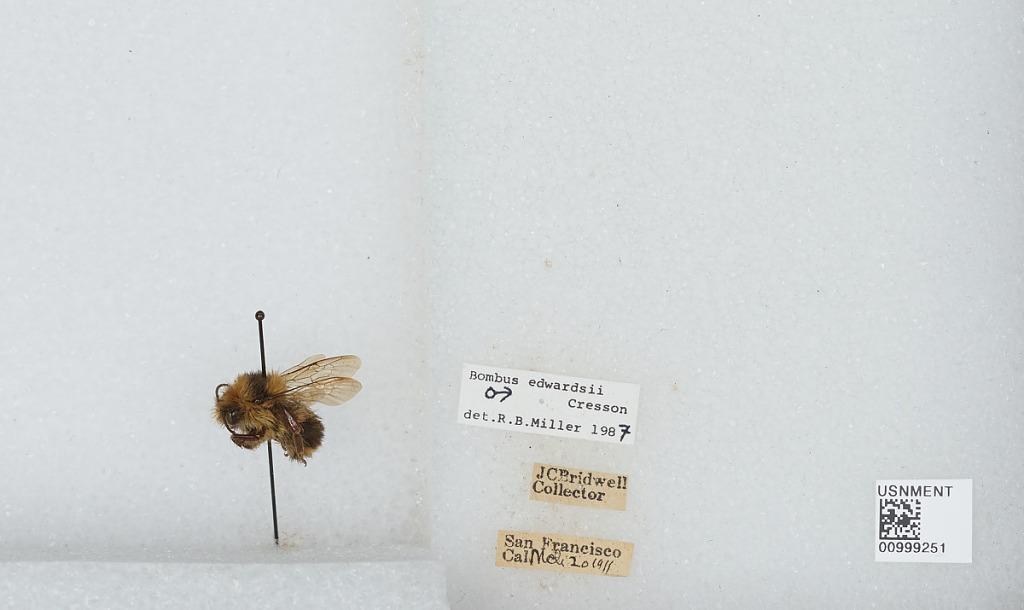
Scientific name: Bombus (Pyrobombus) melanopygus Nylander
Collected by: J. Bridwell
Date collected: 1911-3-20
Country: United States
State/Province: California
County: San Francisco
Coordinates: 37.7775, -122.416
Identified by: Miller, R. B.